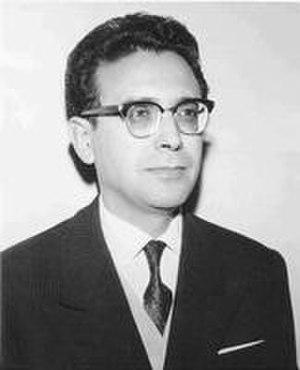
Les élections législatives tunisiennes de 1989, les huitièmes à se tenir en Tunisie, sont organisées le 2 avril 1989, à la suite de la dissolution anticipée de la Chambre des députés le 2 mars de la même année. Le scrutin était alors prévu pour se tenir en 1991. Conformément à l'article 57 de la Constitution tunisienne de 1959, qui stipule que le Premier ministre succède au président de la République jusqu'au terme de la législature, les élections ont lieu en même temps que l'élection présidentielle. Le Rassemblement constitutionnel démocratique obtient la totalité des sièges.
Le « Jeudi noir », connu aussi sous le nom d'« Événements du jeudi noir », se réfère à des incidents violents ayant eu lieu en Tunisie, et plus spécifiquement à Tunis, à la fin janvier 1978.
Les élections législatives tunisiennes de 1981, les sixièmes à se tenir en Tunisie, sont organisées le 1ᵉʳ novembre 1981. Les listes présentées par le pouvoir obtiennent la totalité des sièges.
Ahmed Mestiri, né le 2 juillet 1925 à La Marsa, est un avocat et homme politique tunisien.